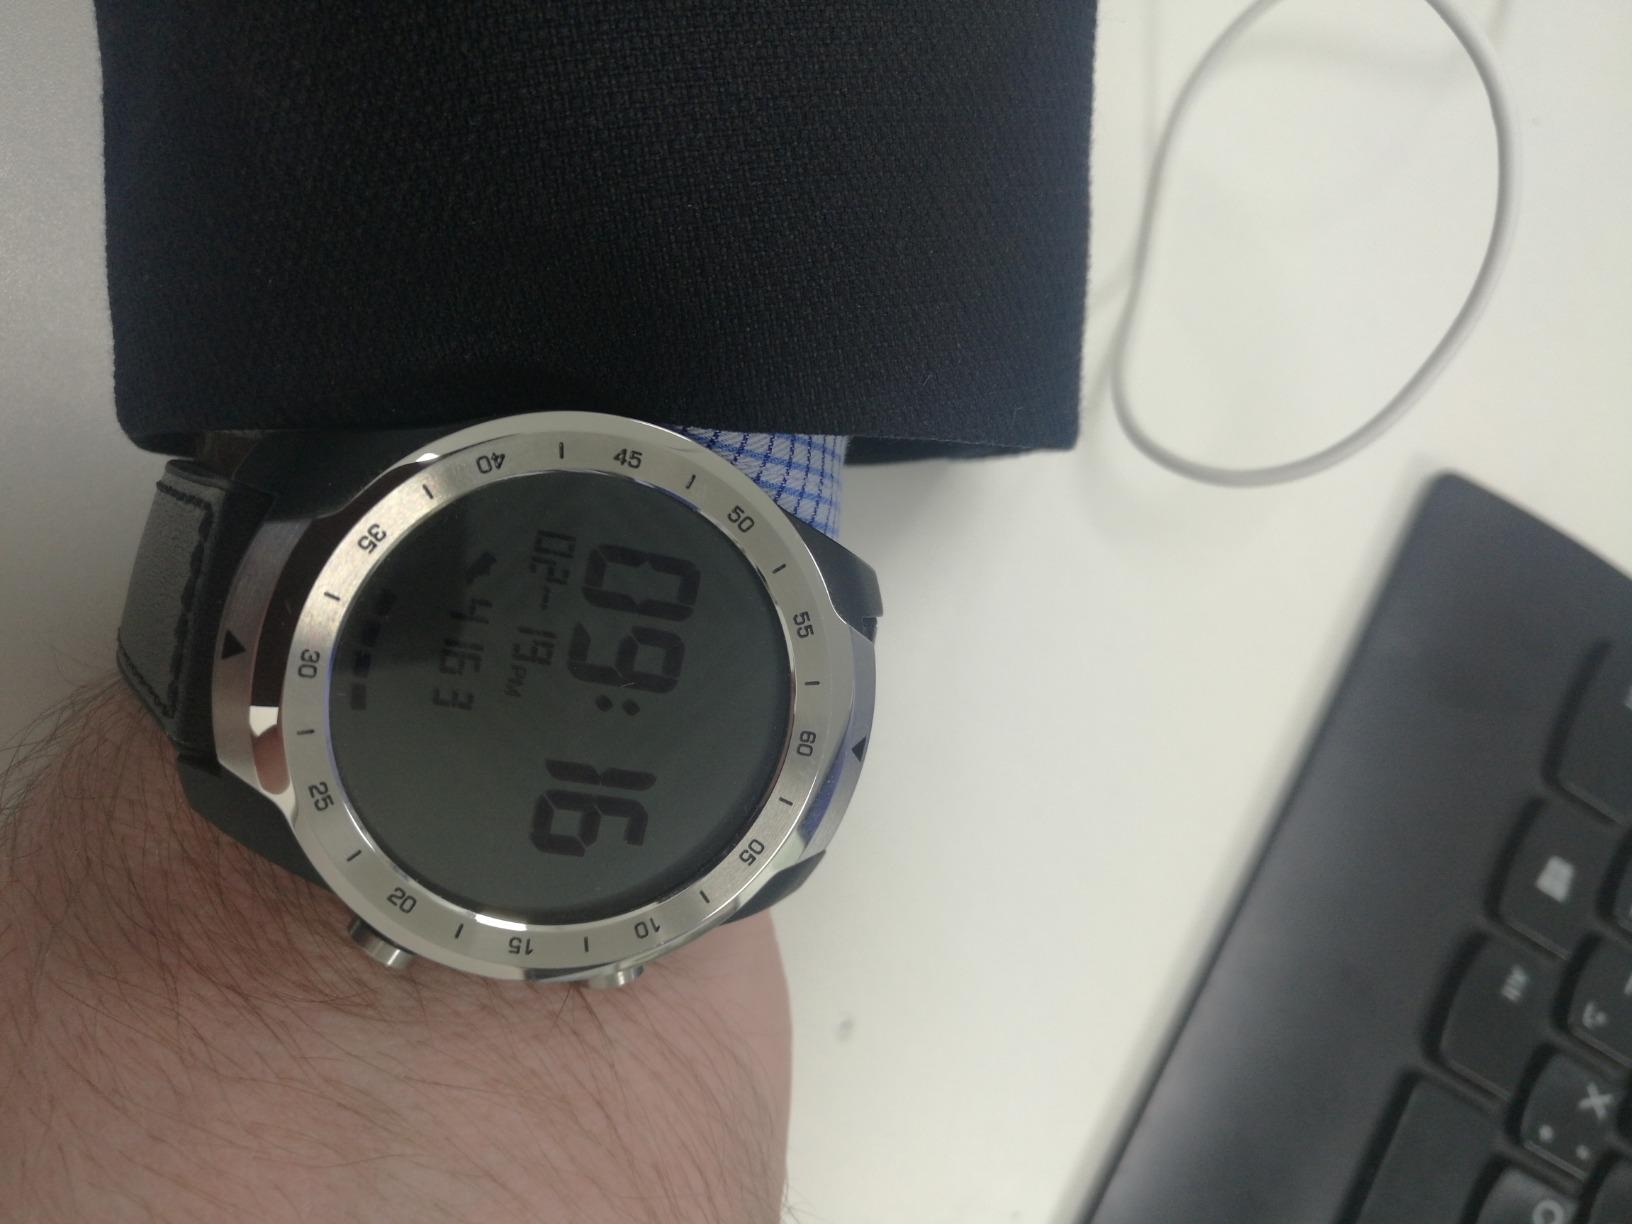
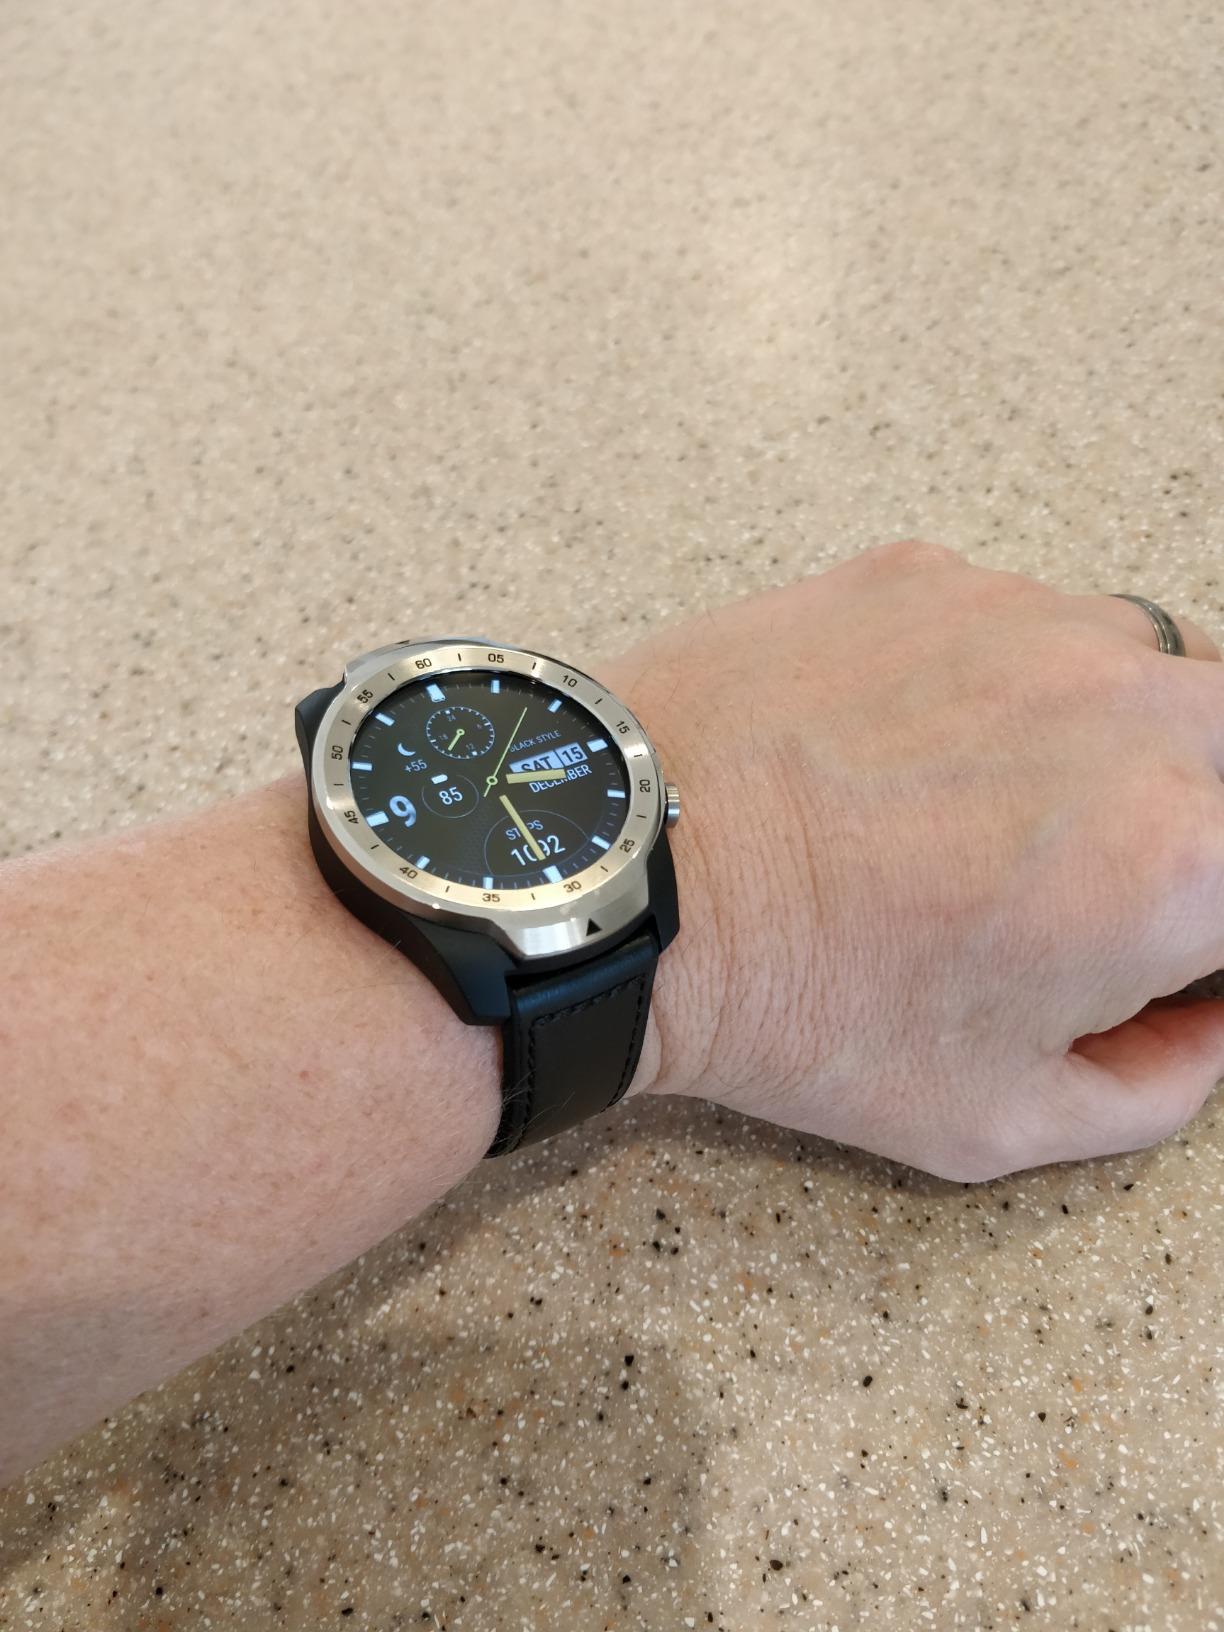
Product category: smartwatch
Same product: yes